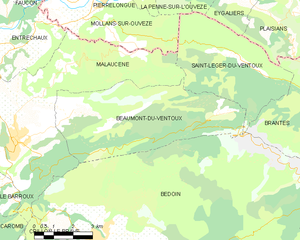
Carte des communes françaises Beaumont-du-Ventoux